Analog synthesizer

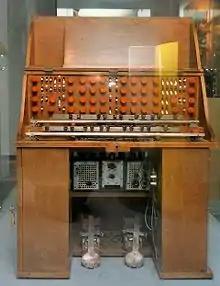
Trautonium, 1928

The earliest synthesizers used a variety of thermionic-valve (vacuum tube) and electro-mechanical technologies. While some electric instruments were produced in bulk, such as Georges Jenny's Ondioline, the Hammond organ, and the Trautonium, many of these would not be considered synthesizers by the standards of later instruments. However, some of these synthesizers achieved a high level of sophistication, such as the Trautonium of Oskar Sala, the Electronium of Raymond Scott, and the ANS synthesizer of Evgeny Murzin. Another notable early instrument is the Hammond Novachord, first produced in 1938.